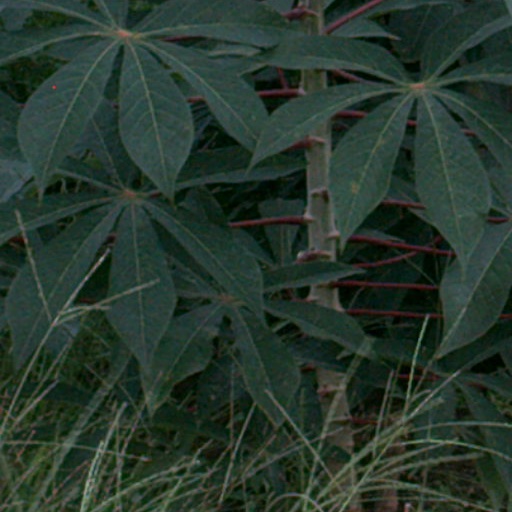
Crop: cassava